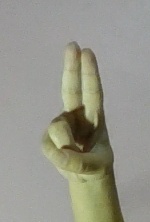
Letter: taa